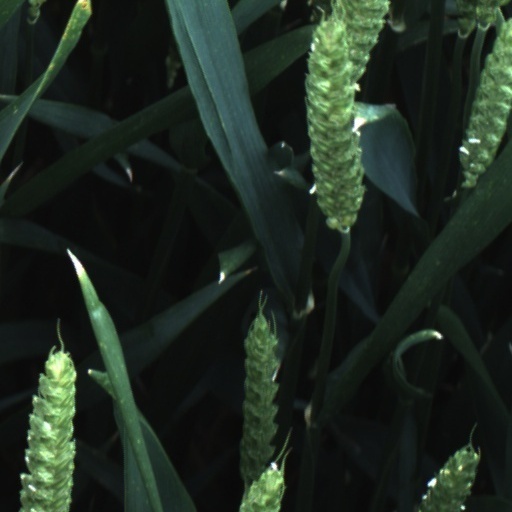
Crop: wheat